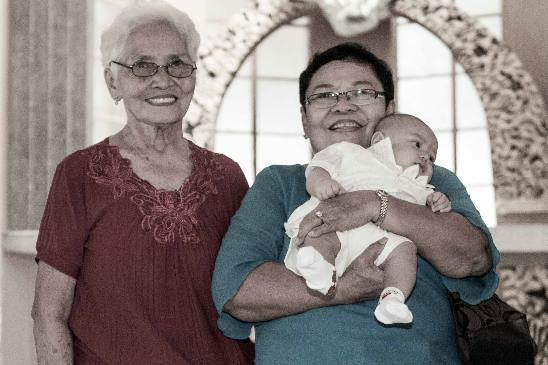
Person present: Yes